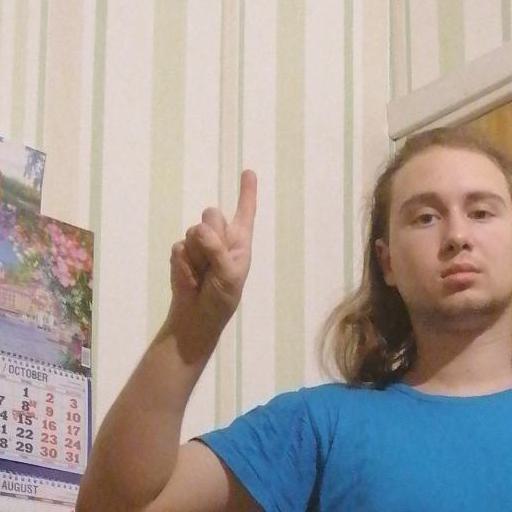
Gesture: one